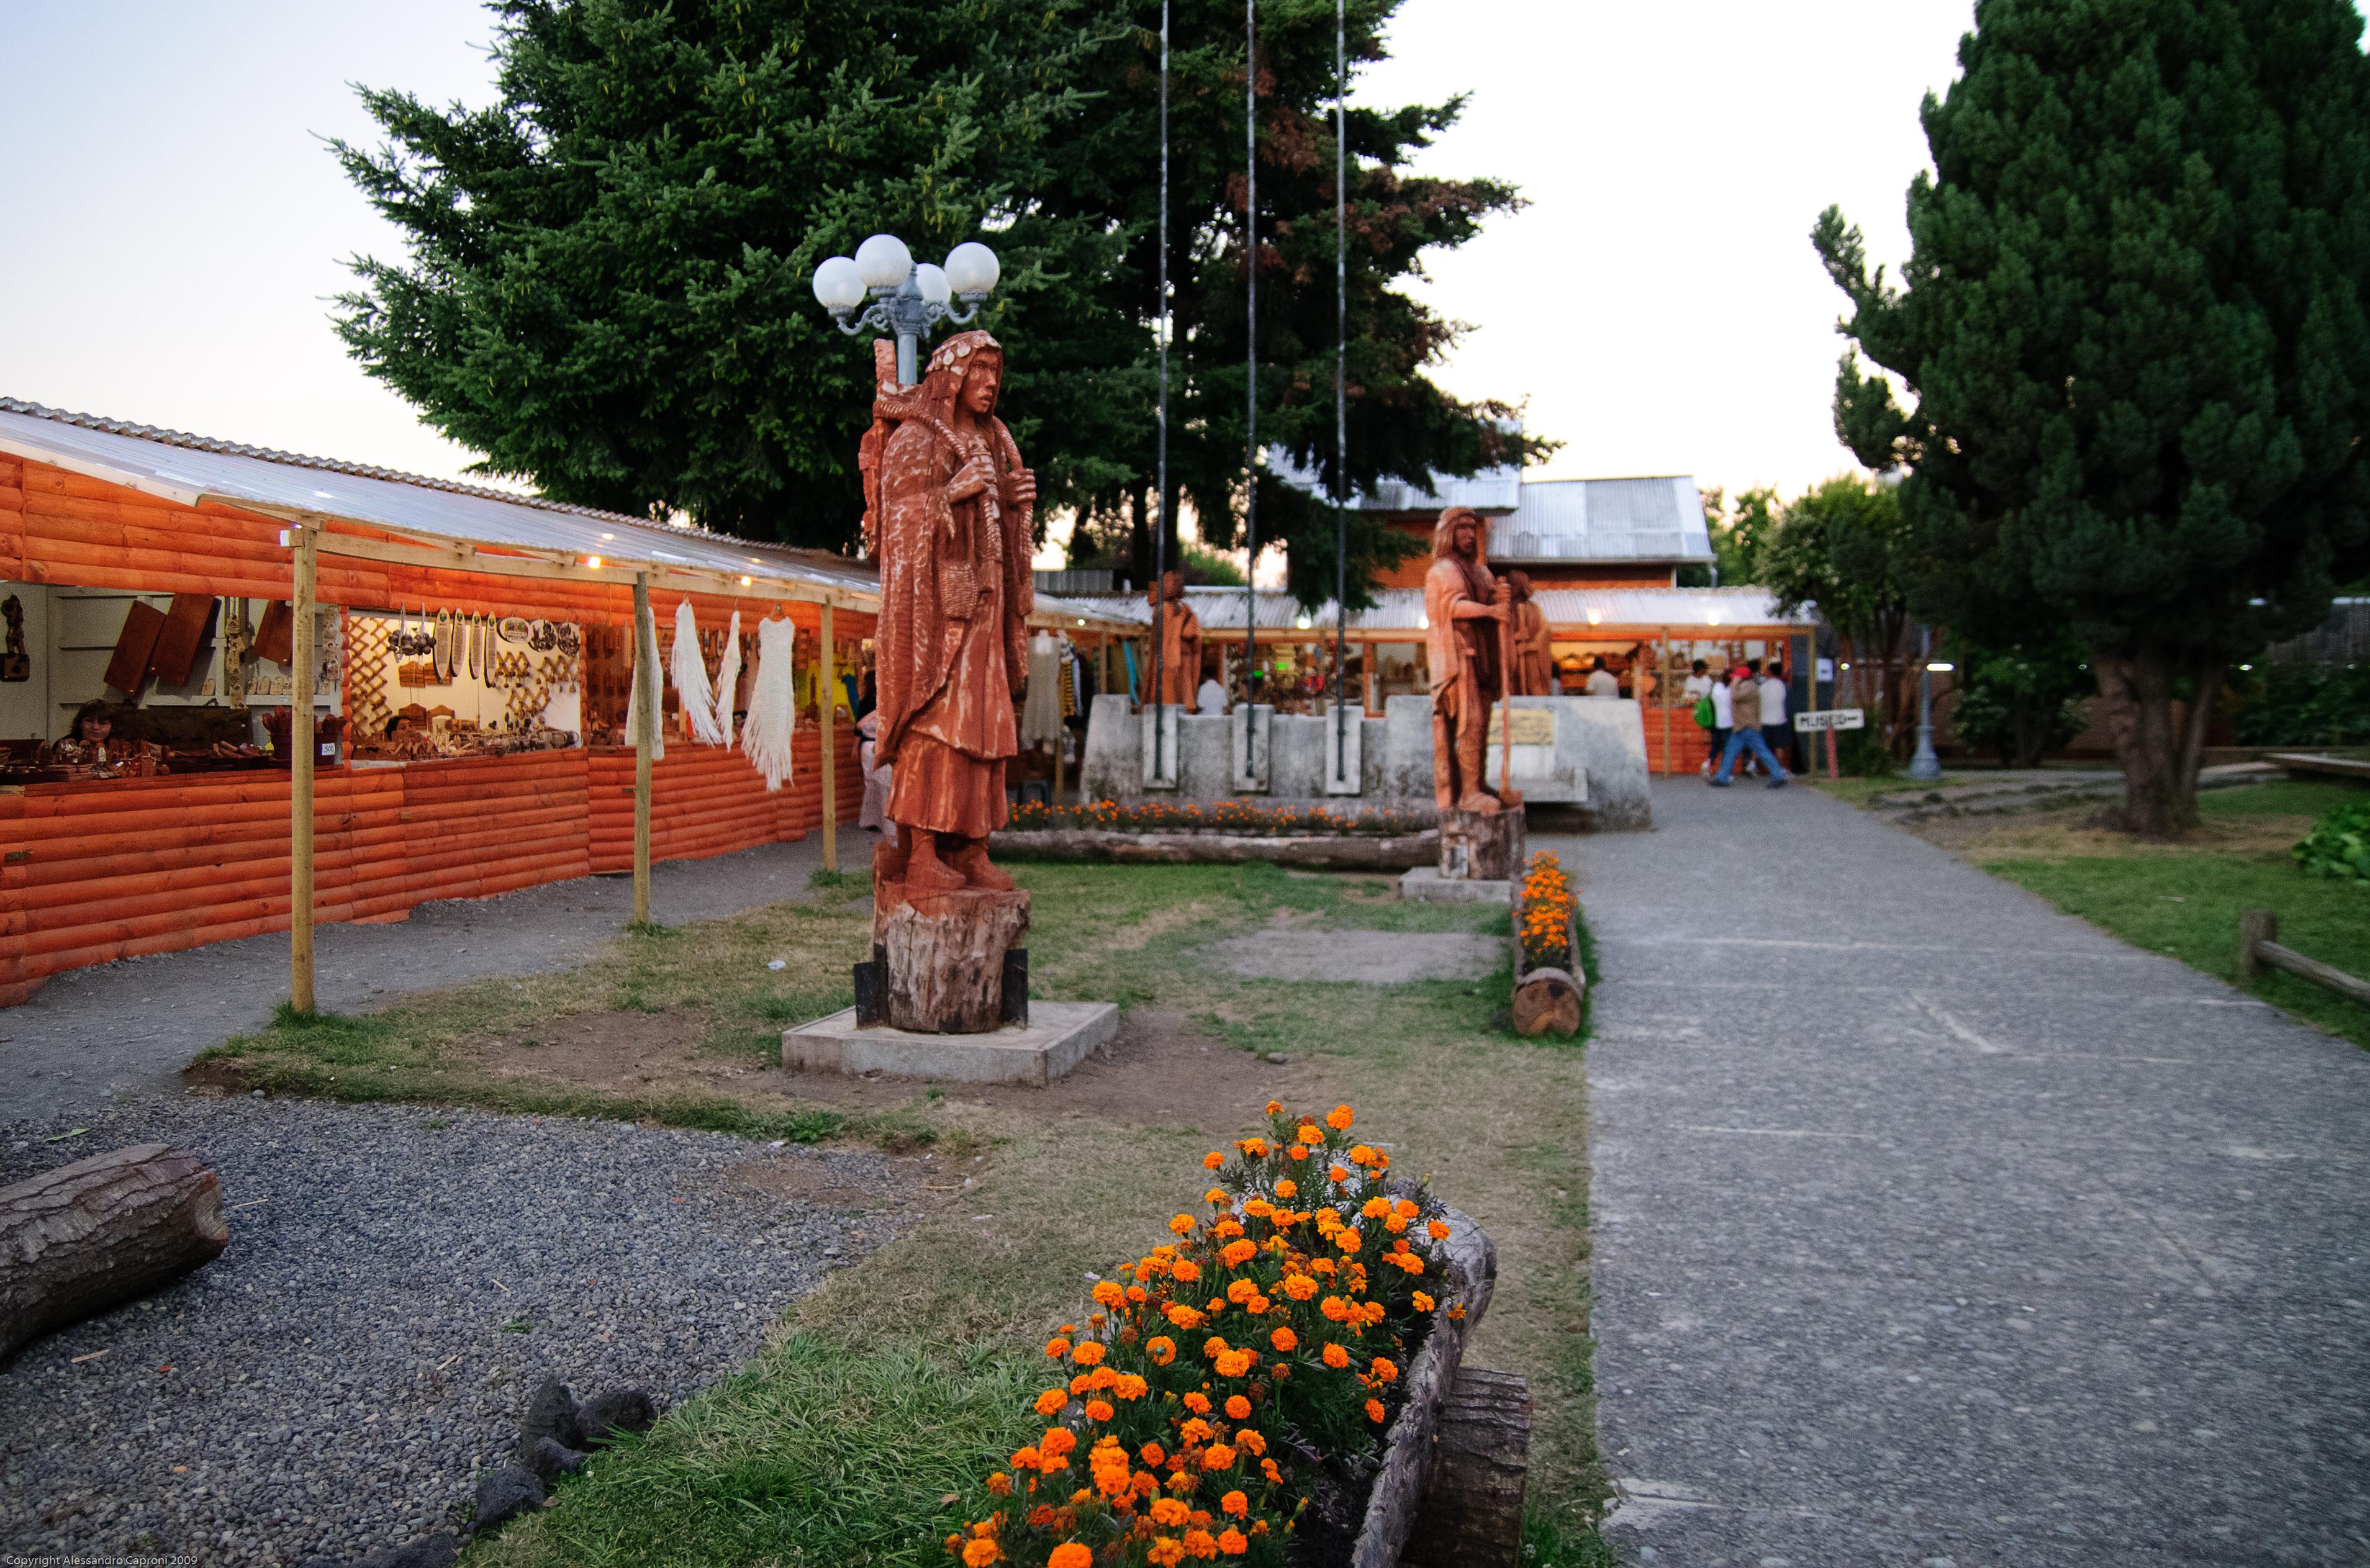
plaza, park, nikon, garden, chile, temple, resort, shrine, town square, estate, wat, d300